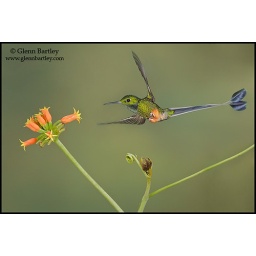
Booted Racket-tail hummingbird (Ocreatus underwoodii) feeding at a flower while flying at the Wildsumaco reserve in eastern Ecuador.